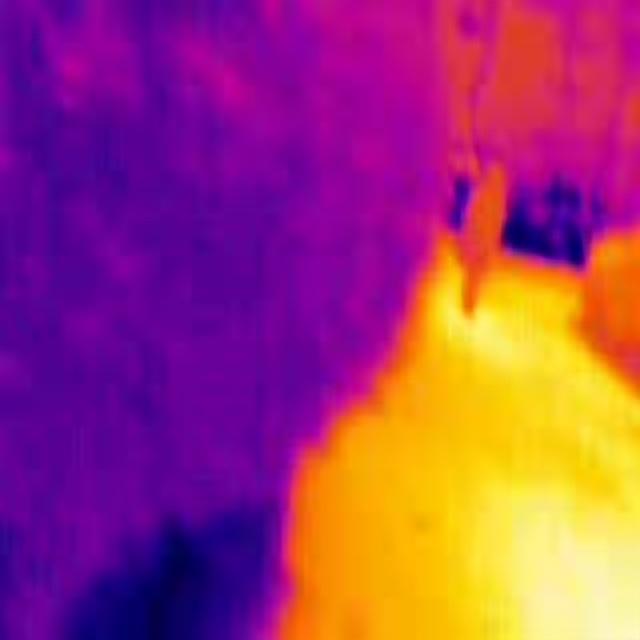
Detected objects:
label: person